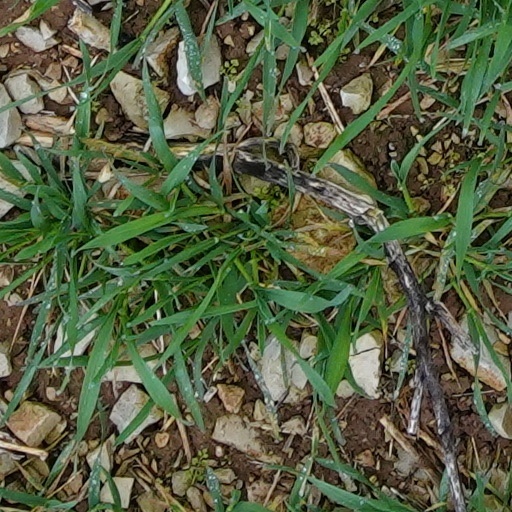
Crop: wheat